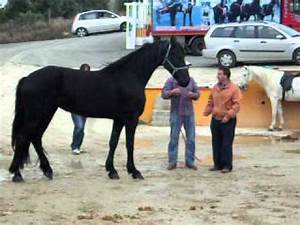
Label: horse